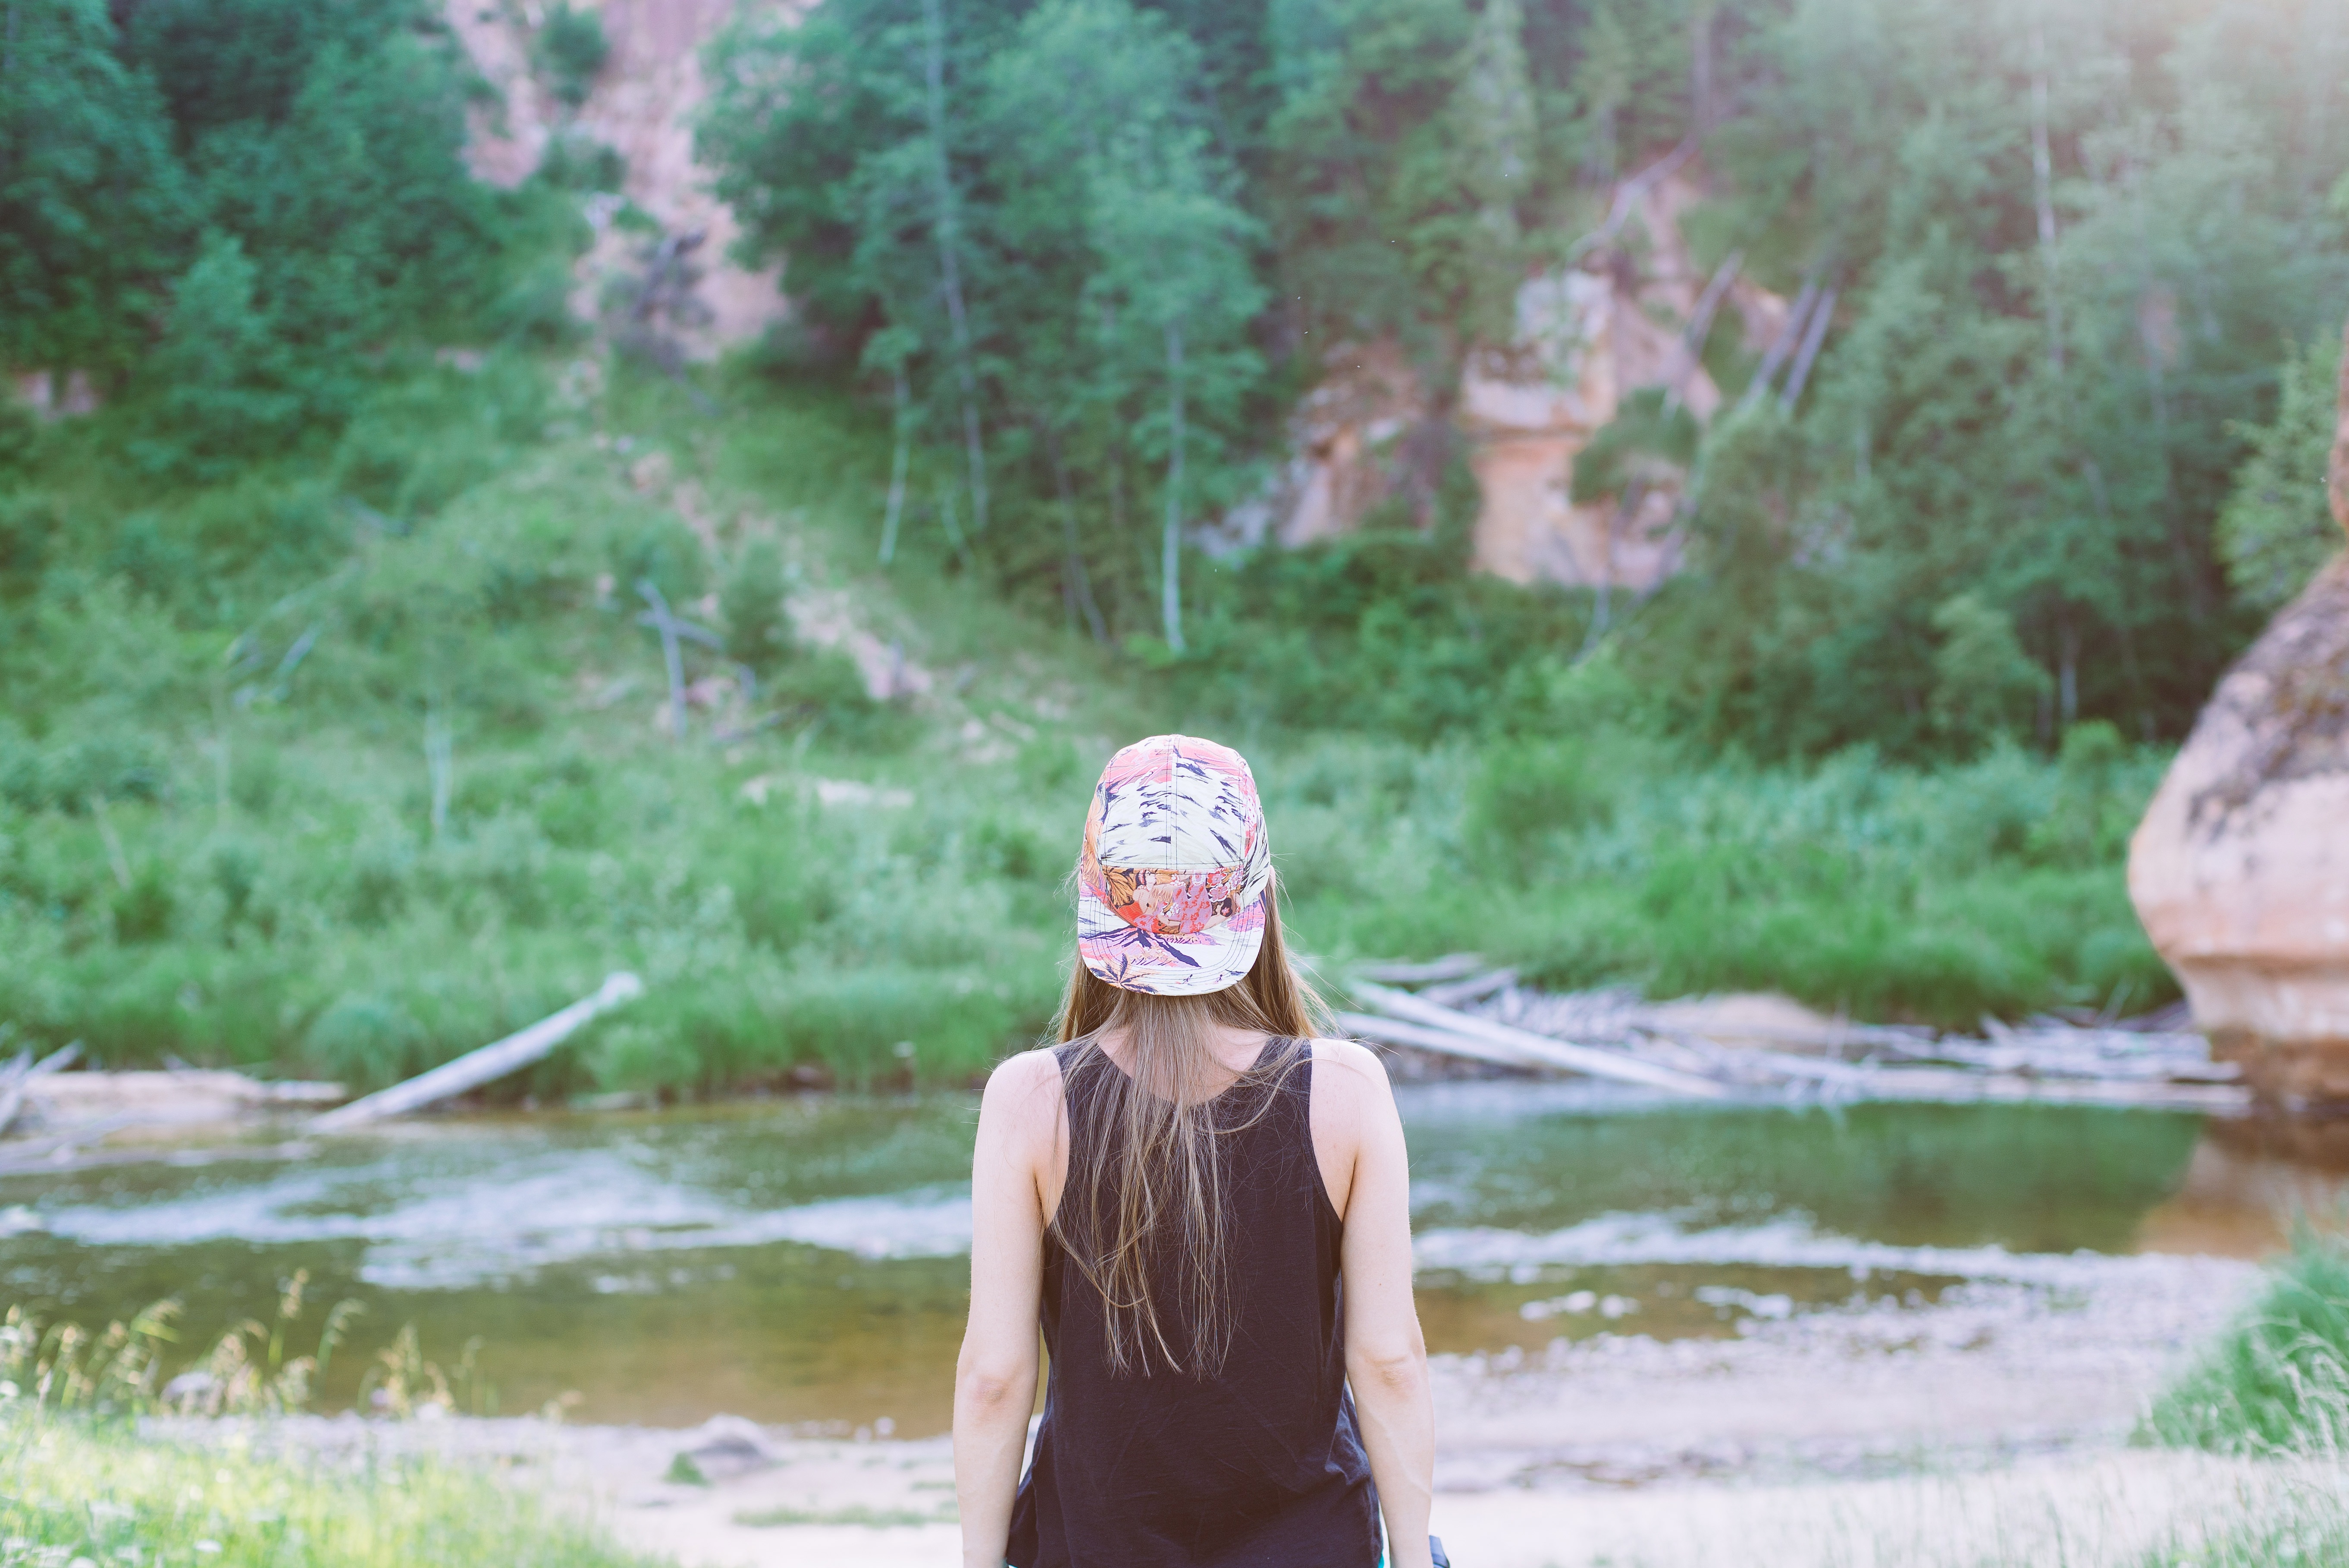
water, nature, forest, people, girl, woman, hiking, adventure, river, brunette, hat, long hair, trees, outdoors, woods, trekking